Jean-Nicolas Pache

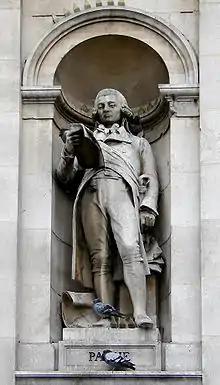
Statue of Jean-Nicolas Pache in the Town Hall of Paris

Jean-Nicolas Pache (5 May 1746 – 18 November 1823) was a French politician, a Jacobin who served as Minister of War from October 1792 and Mayor of Paris from February 1793 to May 1794.